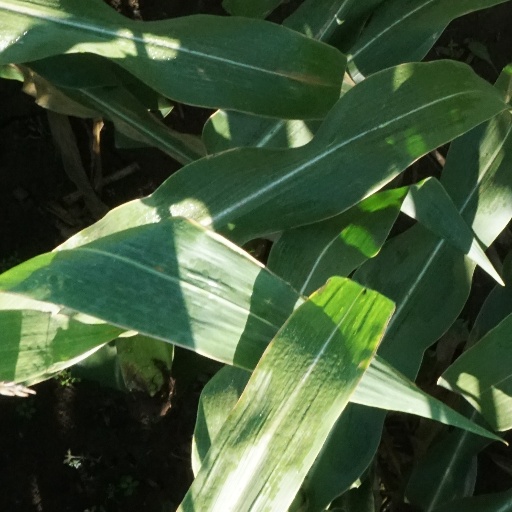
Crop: maize; corn